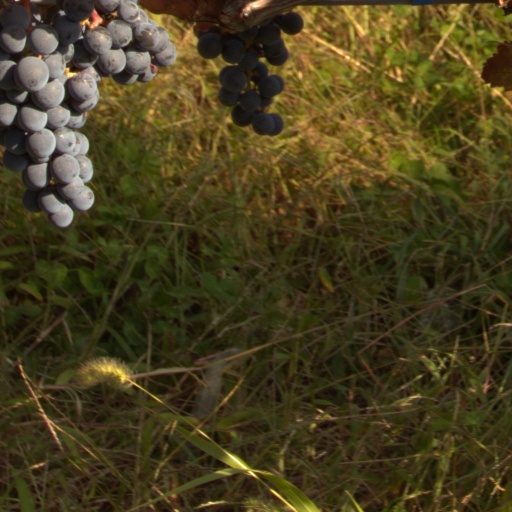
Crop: grape